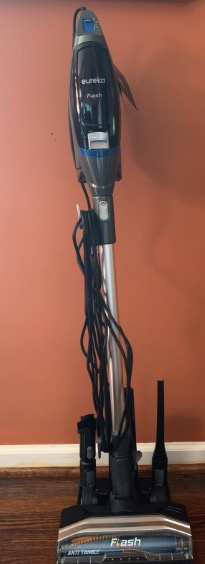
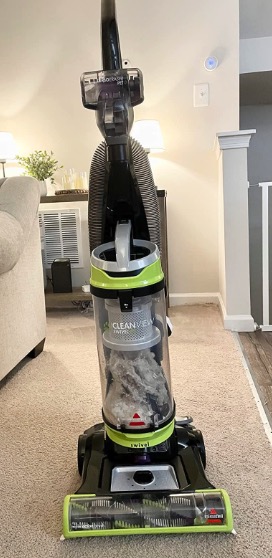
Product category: items_vacuum
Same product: no